Madiba shirt

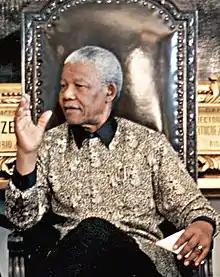
Nelson Mandela in 1998, wearing a Madiba shirt

A Madiba shirt is a loose-fitting silk shirt, usually adorned in a bright and colourful print. It became known in the 1990s, when Nelson Mandela—then elected President of South Africa—added the item to his regular attire. Mandela popularised this type of shirt, elevating the seemingly casual garment to formal situations.